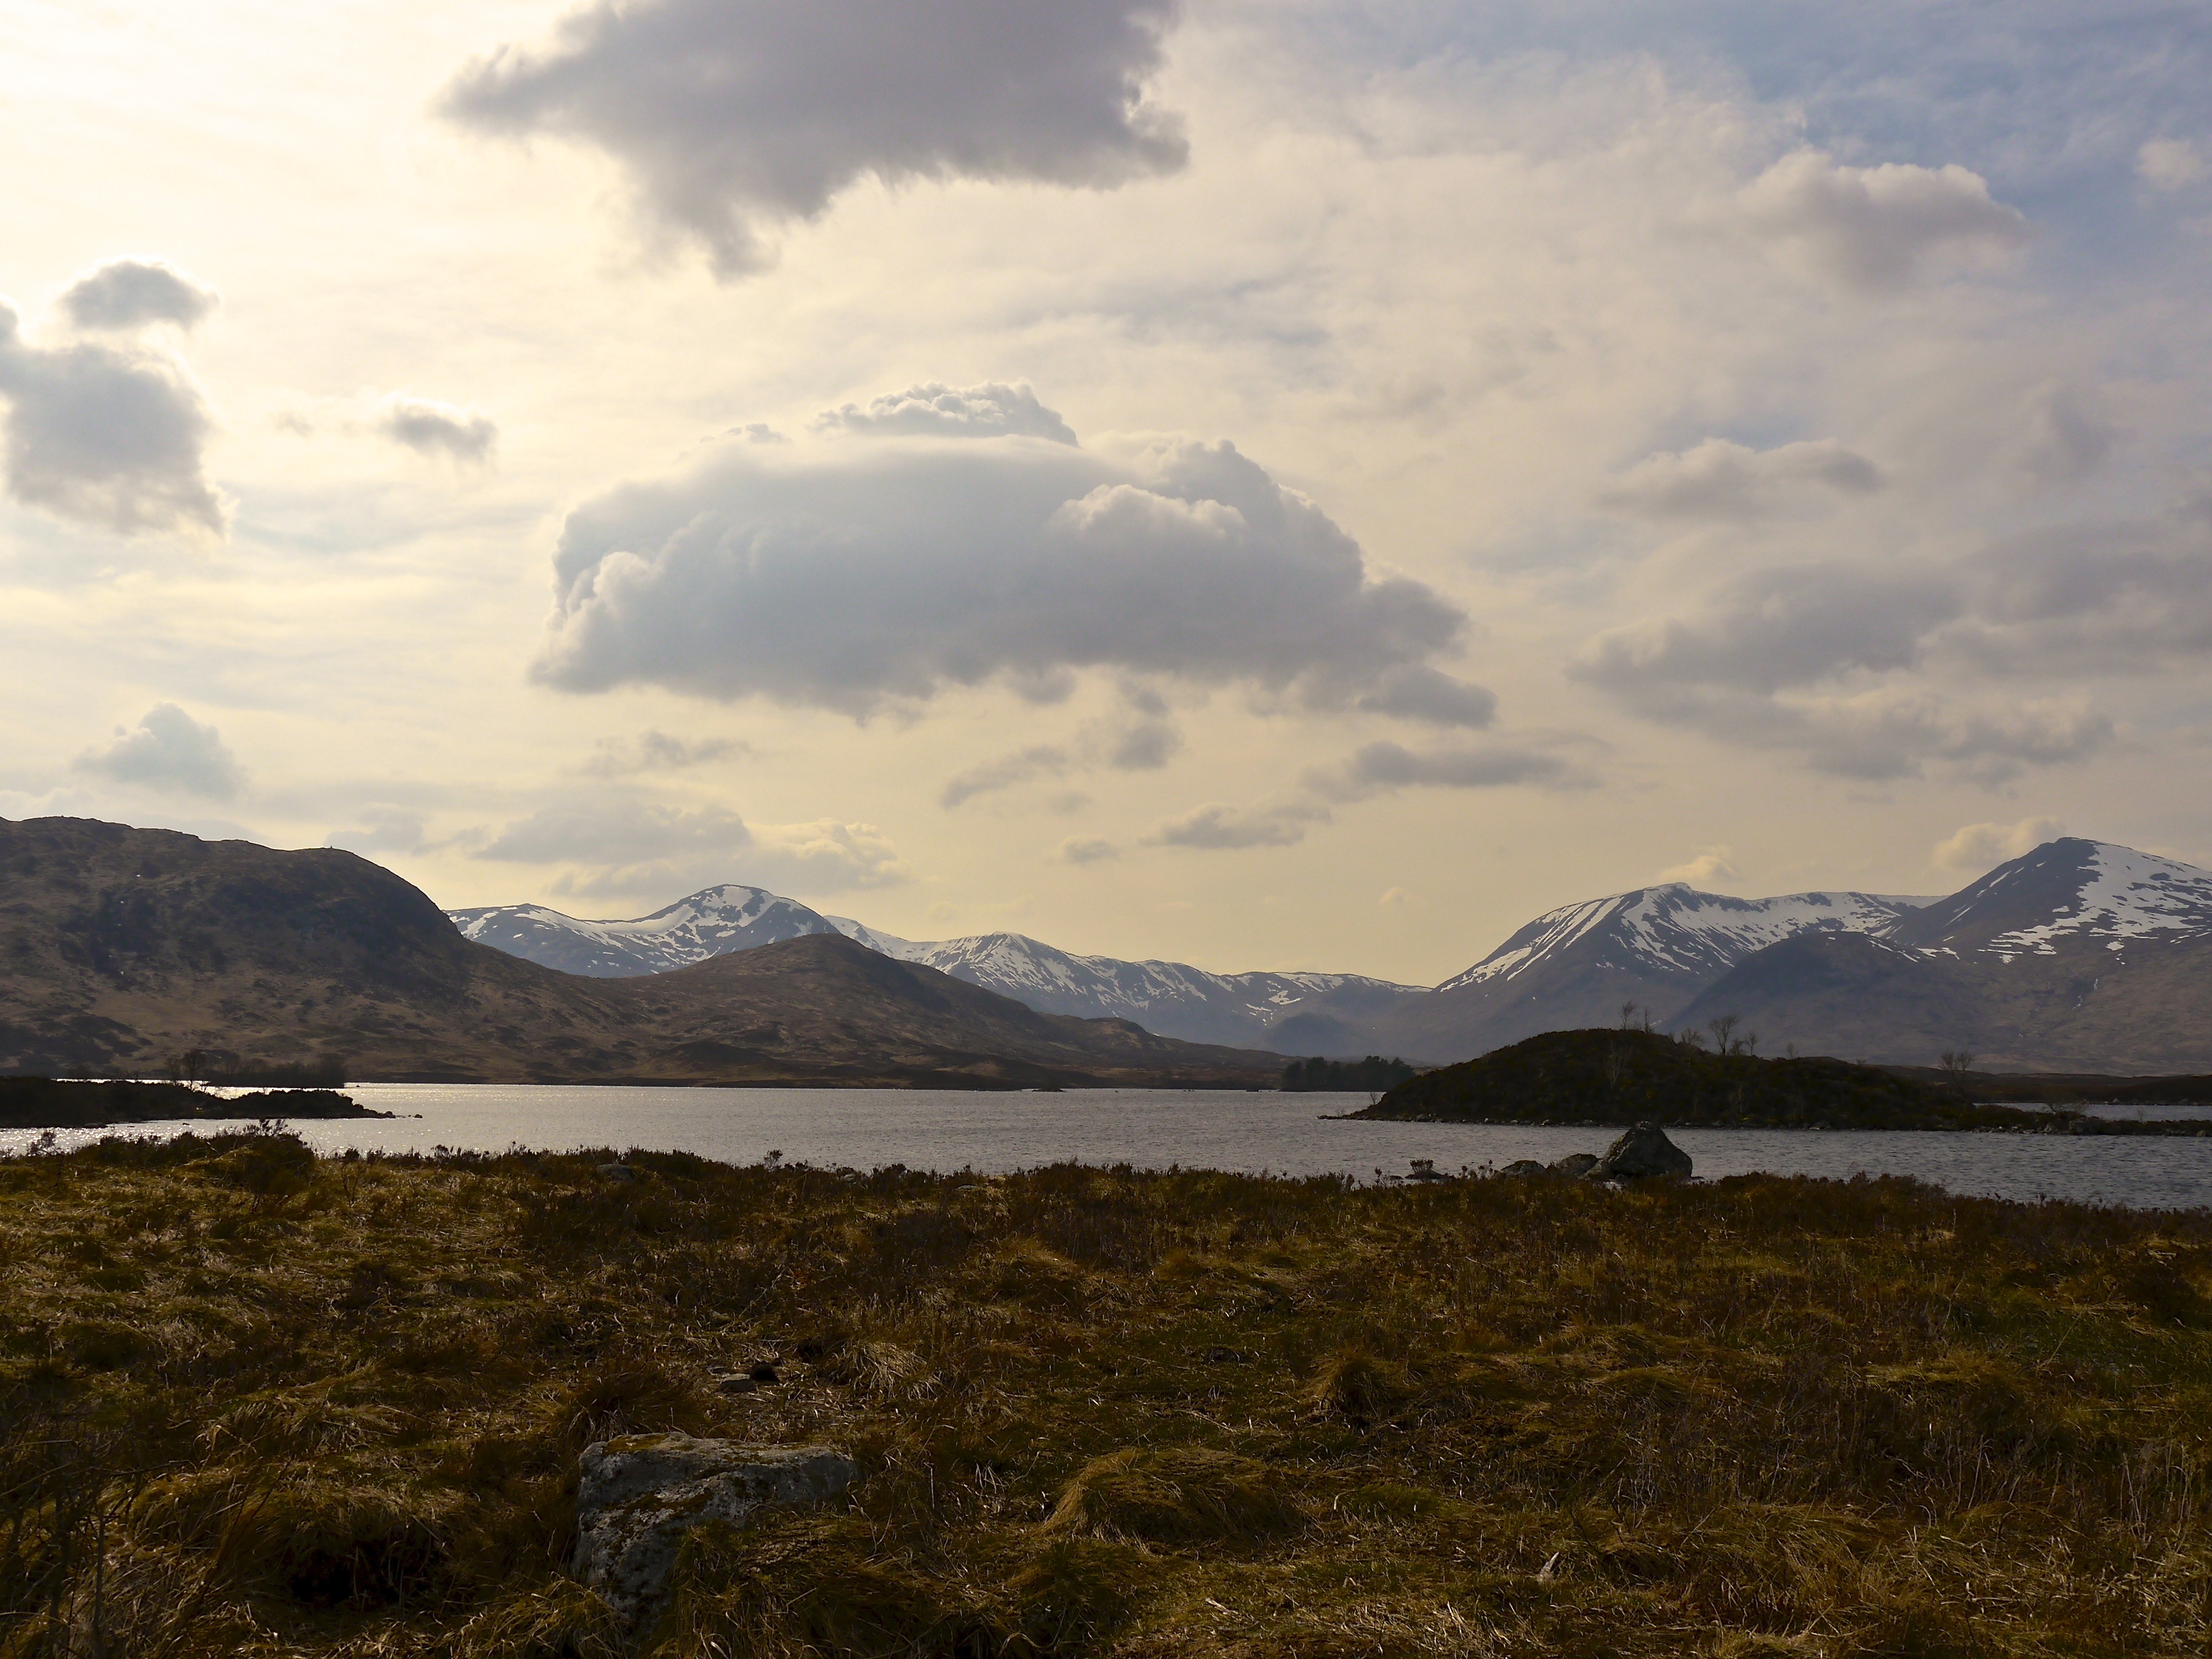
landscape, sea, coast, horizon, wilderness, mountain, snow, cloud, sky, morning, hill, lake, dawn, valley, mountain range, dusk, reservoir, highland, plateau, fell, loch, tundra, landform, meteorological phenomenon, geographical feature, atmospheric phenomenon, mountainous landforms